Tayasal (archaeological site)

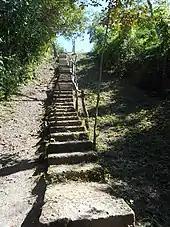
The "Mirador del rey Can'Ek" was a triadic pyramid dating to the Late Preclassic

The University of Pennsylvania project mapped 339 structures; the city possessed large open plazas, palaces, pyramid-temples, an acropolis, defensive walls, residential buildings, and a cenote. As many as fifty burials and twelve caches have been recovered from Tayasal. The site core includes a number of large structures dating to the Classic period.